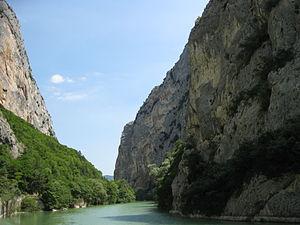
Acqualagna est une commune italienne d'environ 4 290 habitants, située dans la province de Pesaro et Urbino, dans la région Marches, en Italie centrale. Elle est située près des gorges du Furlo et des monts Petrano et Catria. Elle est célèbre pour sa longue tradition dans la recherche, la production et la vente de truffes. Acqualagna est une des capitales de la truffe.